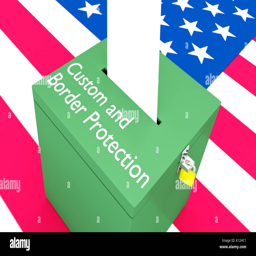
3d illustration of script on a ballot box , with flag as a background